2010s

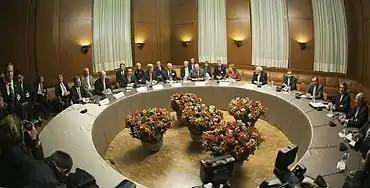
P5+1 and Iranian negotiators meeting in Geneva for the interim agreement on the Iranian nuclear programme (2013)

The most prominent terrorist attacks committed against civilian populations during the decade include, but are not limited to: